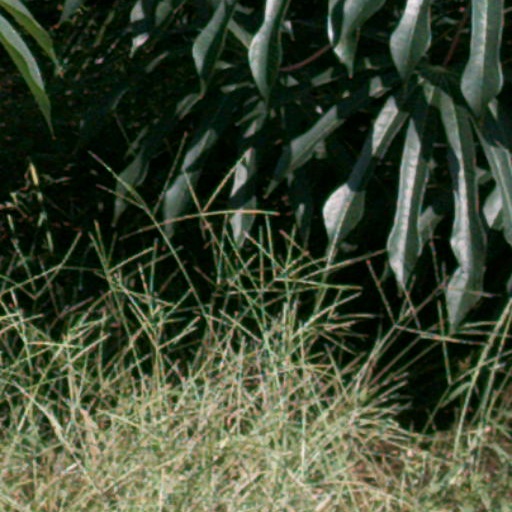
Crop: cassava